Ulster Special Constabulary

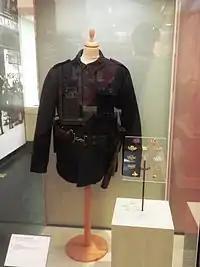
1920 Special Constabulary uniform, in the Ulster Museum

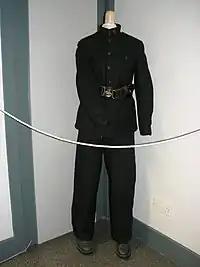
B-Specials uniform, in the Free Derry Museum

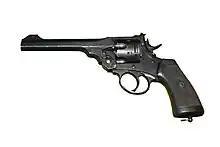
.455 Webley

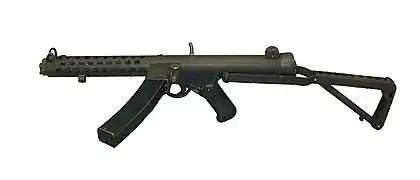
Sterling SMG

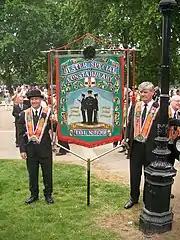
An Orange Order banner dedicated to the USC, London, June 2007

The standard of training was varied. In Belfast, the Specials were trained in much the same way as the regular police whereas in rural areas the USC was focused on counter-guerrilla operations. In 1922, B Specials received two weeks training and A Specials were initially given six weeks training. The amount of training was clearly inadequate for a conflict that warranted the deployment of professionally trained soldiers.